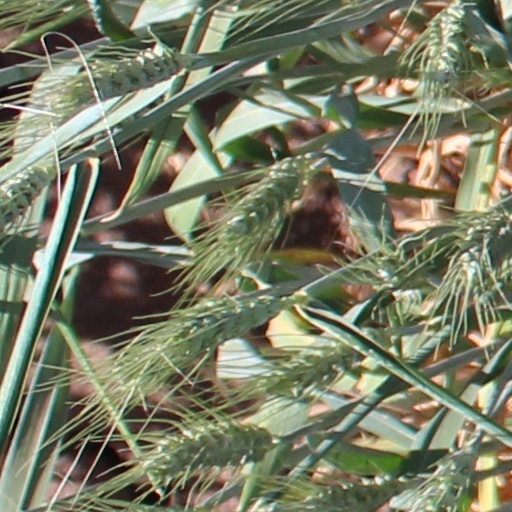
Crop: wheat